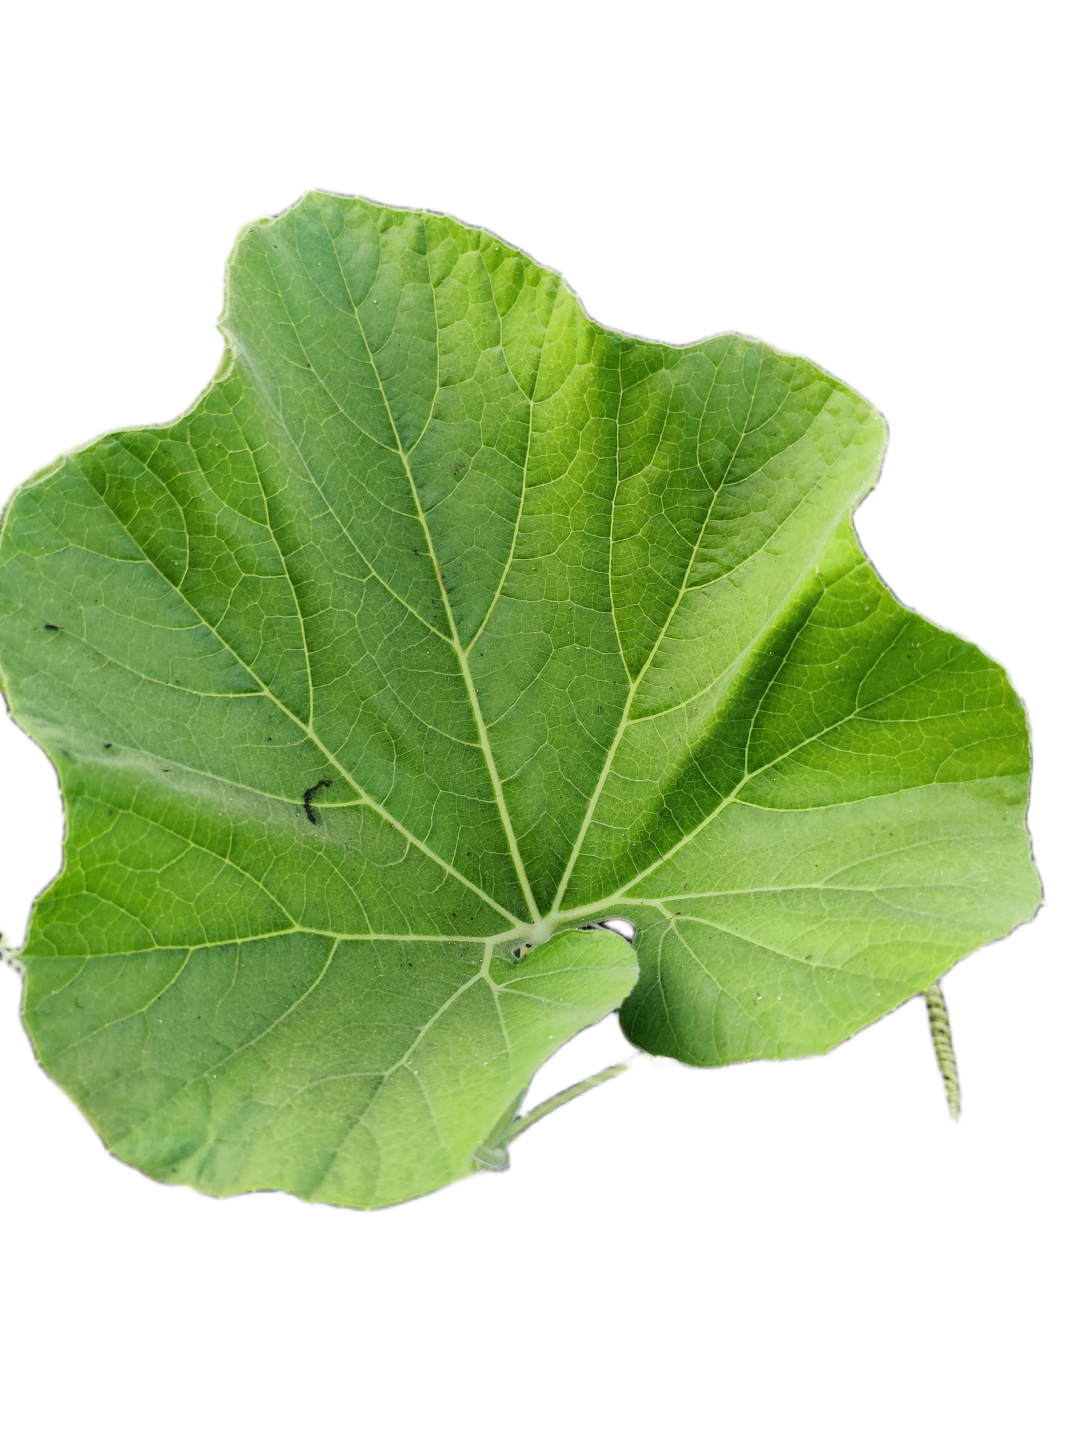
Crop: Bottle Gourd
Label: Healthy